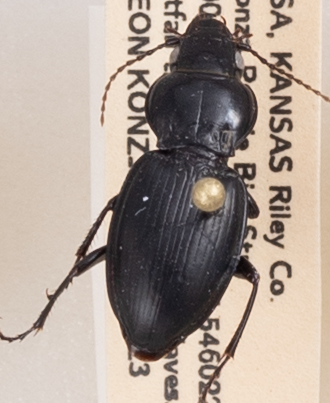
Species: Cyclotrachelus substriatus
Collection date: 2019-09-23
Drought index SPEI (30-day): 0.846
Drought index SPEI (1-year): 1.69
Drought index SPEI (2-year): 1.13